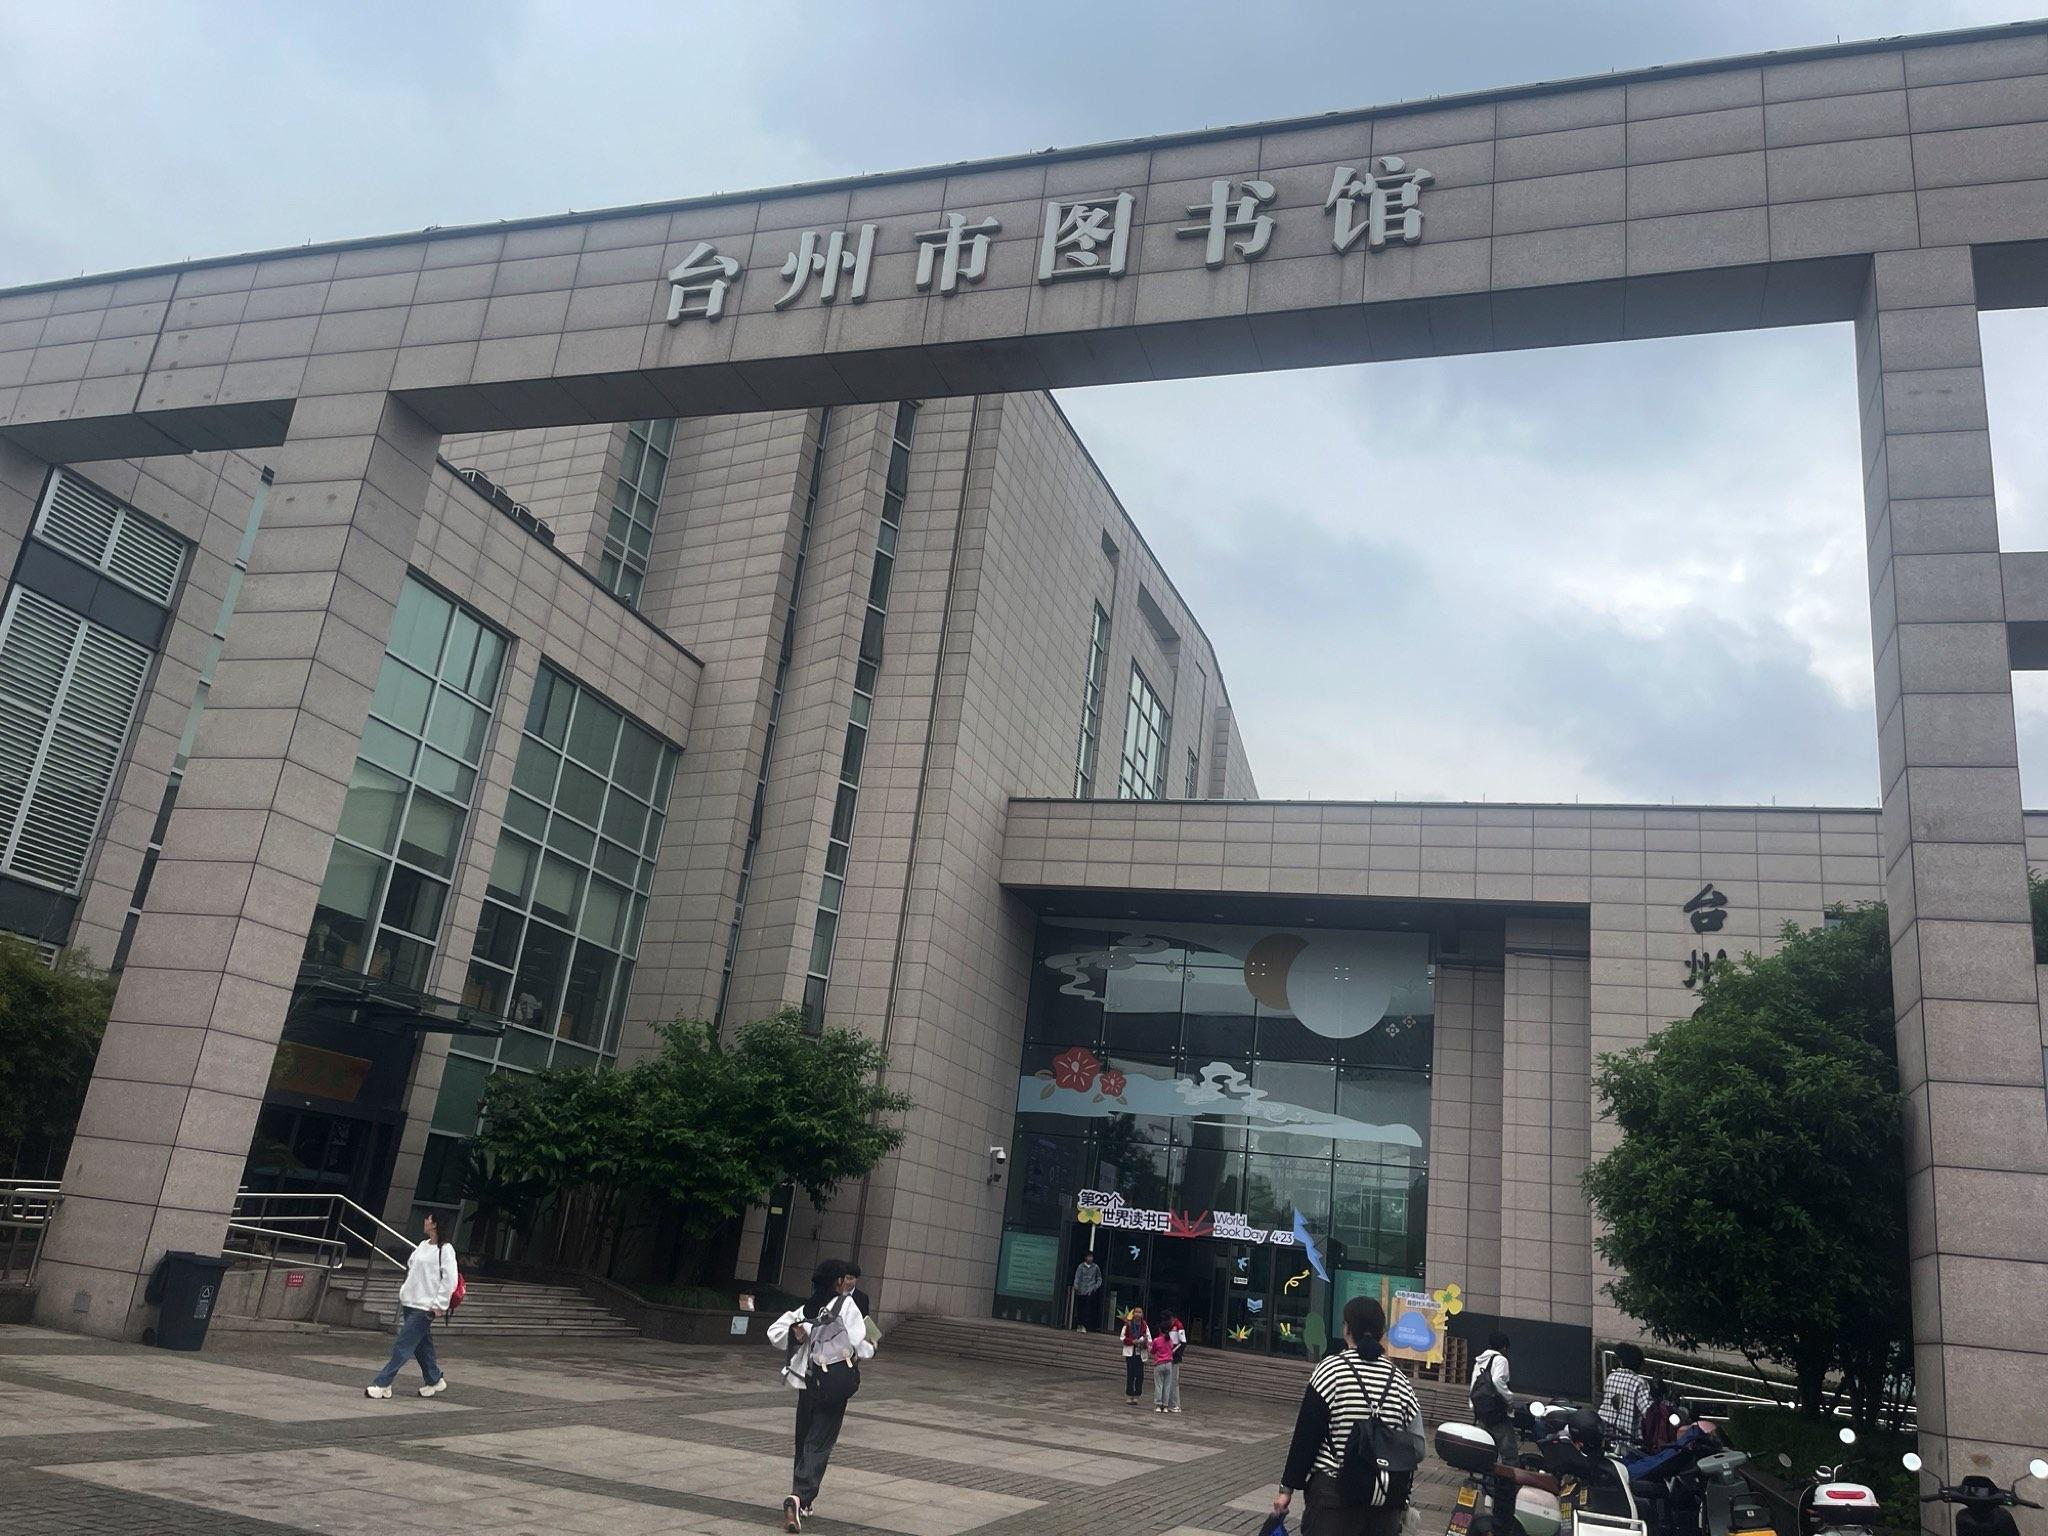
地标名称：台州图书馆
所在城市：台州市·椒江区